Inherent chirality

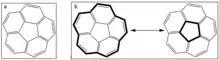
a) 2D representation of corannulene, b) 3D representation of corannulene bowl flip with C5 symmetry.

Due to the initial lack of a formal definition after the initial conception, the term inherent chirality was utilized to describe a variety of chiral molecules that don't fall into other defined chirality types. The first fully formulated definition of inherent chirality was published in 2004 by Mandolini and Schiaffino, (and later modified by Szumna):